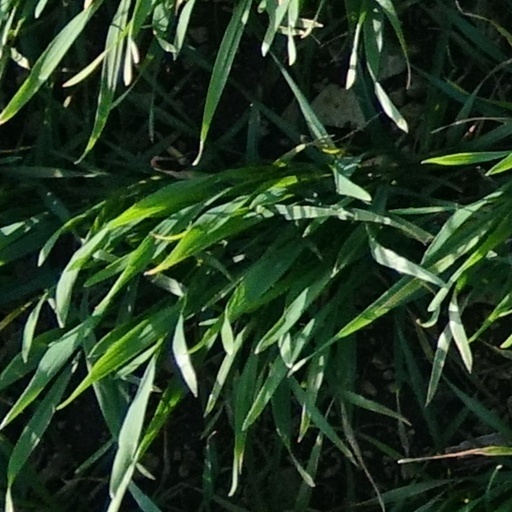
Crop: wheat